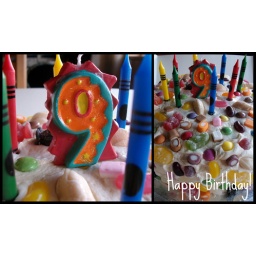
T's the cake from all those books - chocolate, vanilla, chocolate, vanilla and smothered in buttercream. T'was yummy!